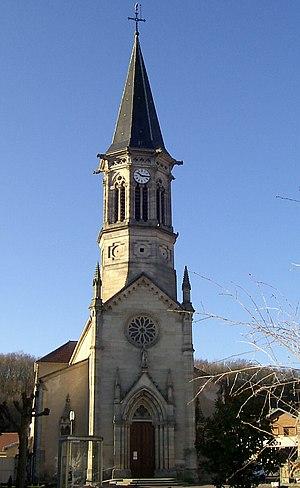
L'église Saints-Calixte-et-Julien à Nomexy
Nomexy est une commune française située dans le département des Vosges en région Grand Est.